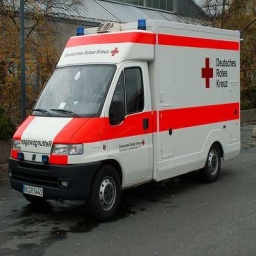
Label: ambulance